Yacampis

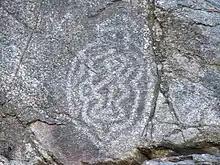
Petroglyph from Las Tumanas River, Valle Fértil, San Juan Province

Yacampis was the name that colonial records from the mid-16th century give to Cacán-speaking indigenous groups that inhabited the Valle Fértil region and the Río Bermejo valley in north-west from Argentina. These peoples were recognized with the ethnonym yacampis, being used by the colonial administration to refer to an indigenous group differentiated as a southern part of the large Diaguita or Pazioca nation that inhabited the province of La Rioja and the northeast of San Juan, until its abandonment. as categories of ethnic recognition in the eighteenth and nineteenth centuries. However, it is not known if this name was the one by which they recognized each other as a group, or if they had a name that identified them. This ethnic name would originate from a family clan that colonial officials registered to identify various groups, related or not, that they found inhabiting the region.